Saint Olive Family

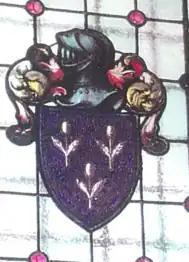
coat of arms of the Saint Olive family on stained glass

Hugues Saint Olive is the son of Zacharie Boiteux de Saint Olive. Hugues Boiteux de Saint Olive was born in 1650 in Saint Chef en Bourgoin (Isère). He was behind the creation of the Saint Olive perfumery apothecary establishments, founded in 1675. The profession of apothecary in the 17th century consists of trading in ingredients that make up medicines and perfumery. The Saint Olive specializes in the sale of wax and flower essences for perfumers in the Chalon sur Saône and Lyon regions. Pierre Saint Olive, Hugh's son, studied in laboratories in Paris , Montpellier university of Medecine, and jardin des plantes de Montpellier before returning to his native lands and carrying on the family tradition. To this end, in 1708 he bought the Berthault apothecary shop in Chalon sur Saône and then other establishments in the region. In 1708, the Saint Olive family has taken twenty percent of the market shares in the Chalon sur Saône and Lyon regions. Saint Olive's development may have aroused the jealousy of some competitors in 1709 which tried to hamper Saint Olive's activity by various intimidations. To defend himself, Pierre Boiteux de Saint Olive initiated a lawsuit in 1711 against the apothecaries of Chalon, the Lesné and Berthault families. The trial lasts three years and for a time prevents Pierre Boiteux de Saint Olive from exercising his profession as an apothecary perfumer. In 1714, the legal battle was won by the Saint Olive family who could establish their perfume activity until the end of the 18th century. The Saint Olive notably supplied the perfumer Jean-Louis Fargeon. During the revolution of 1793 (called Terreur), the Saint Olive gave up their activities as perfumers and went into exile in Switzerland.